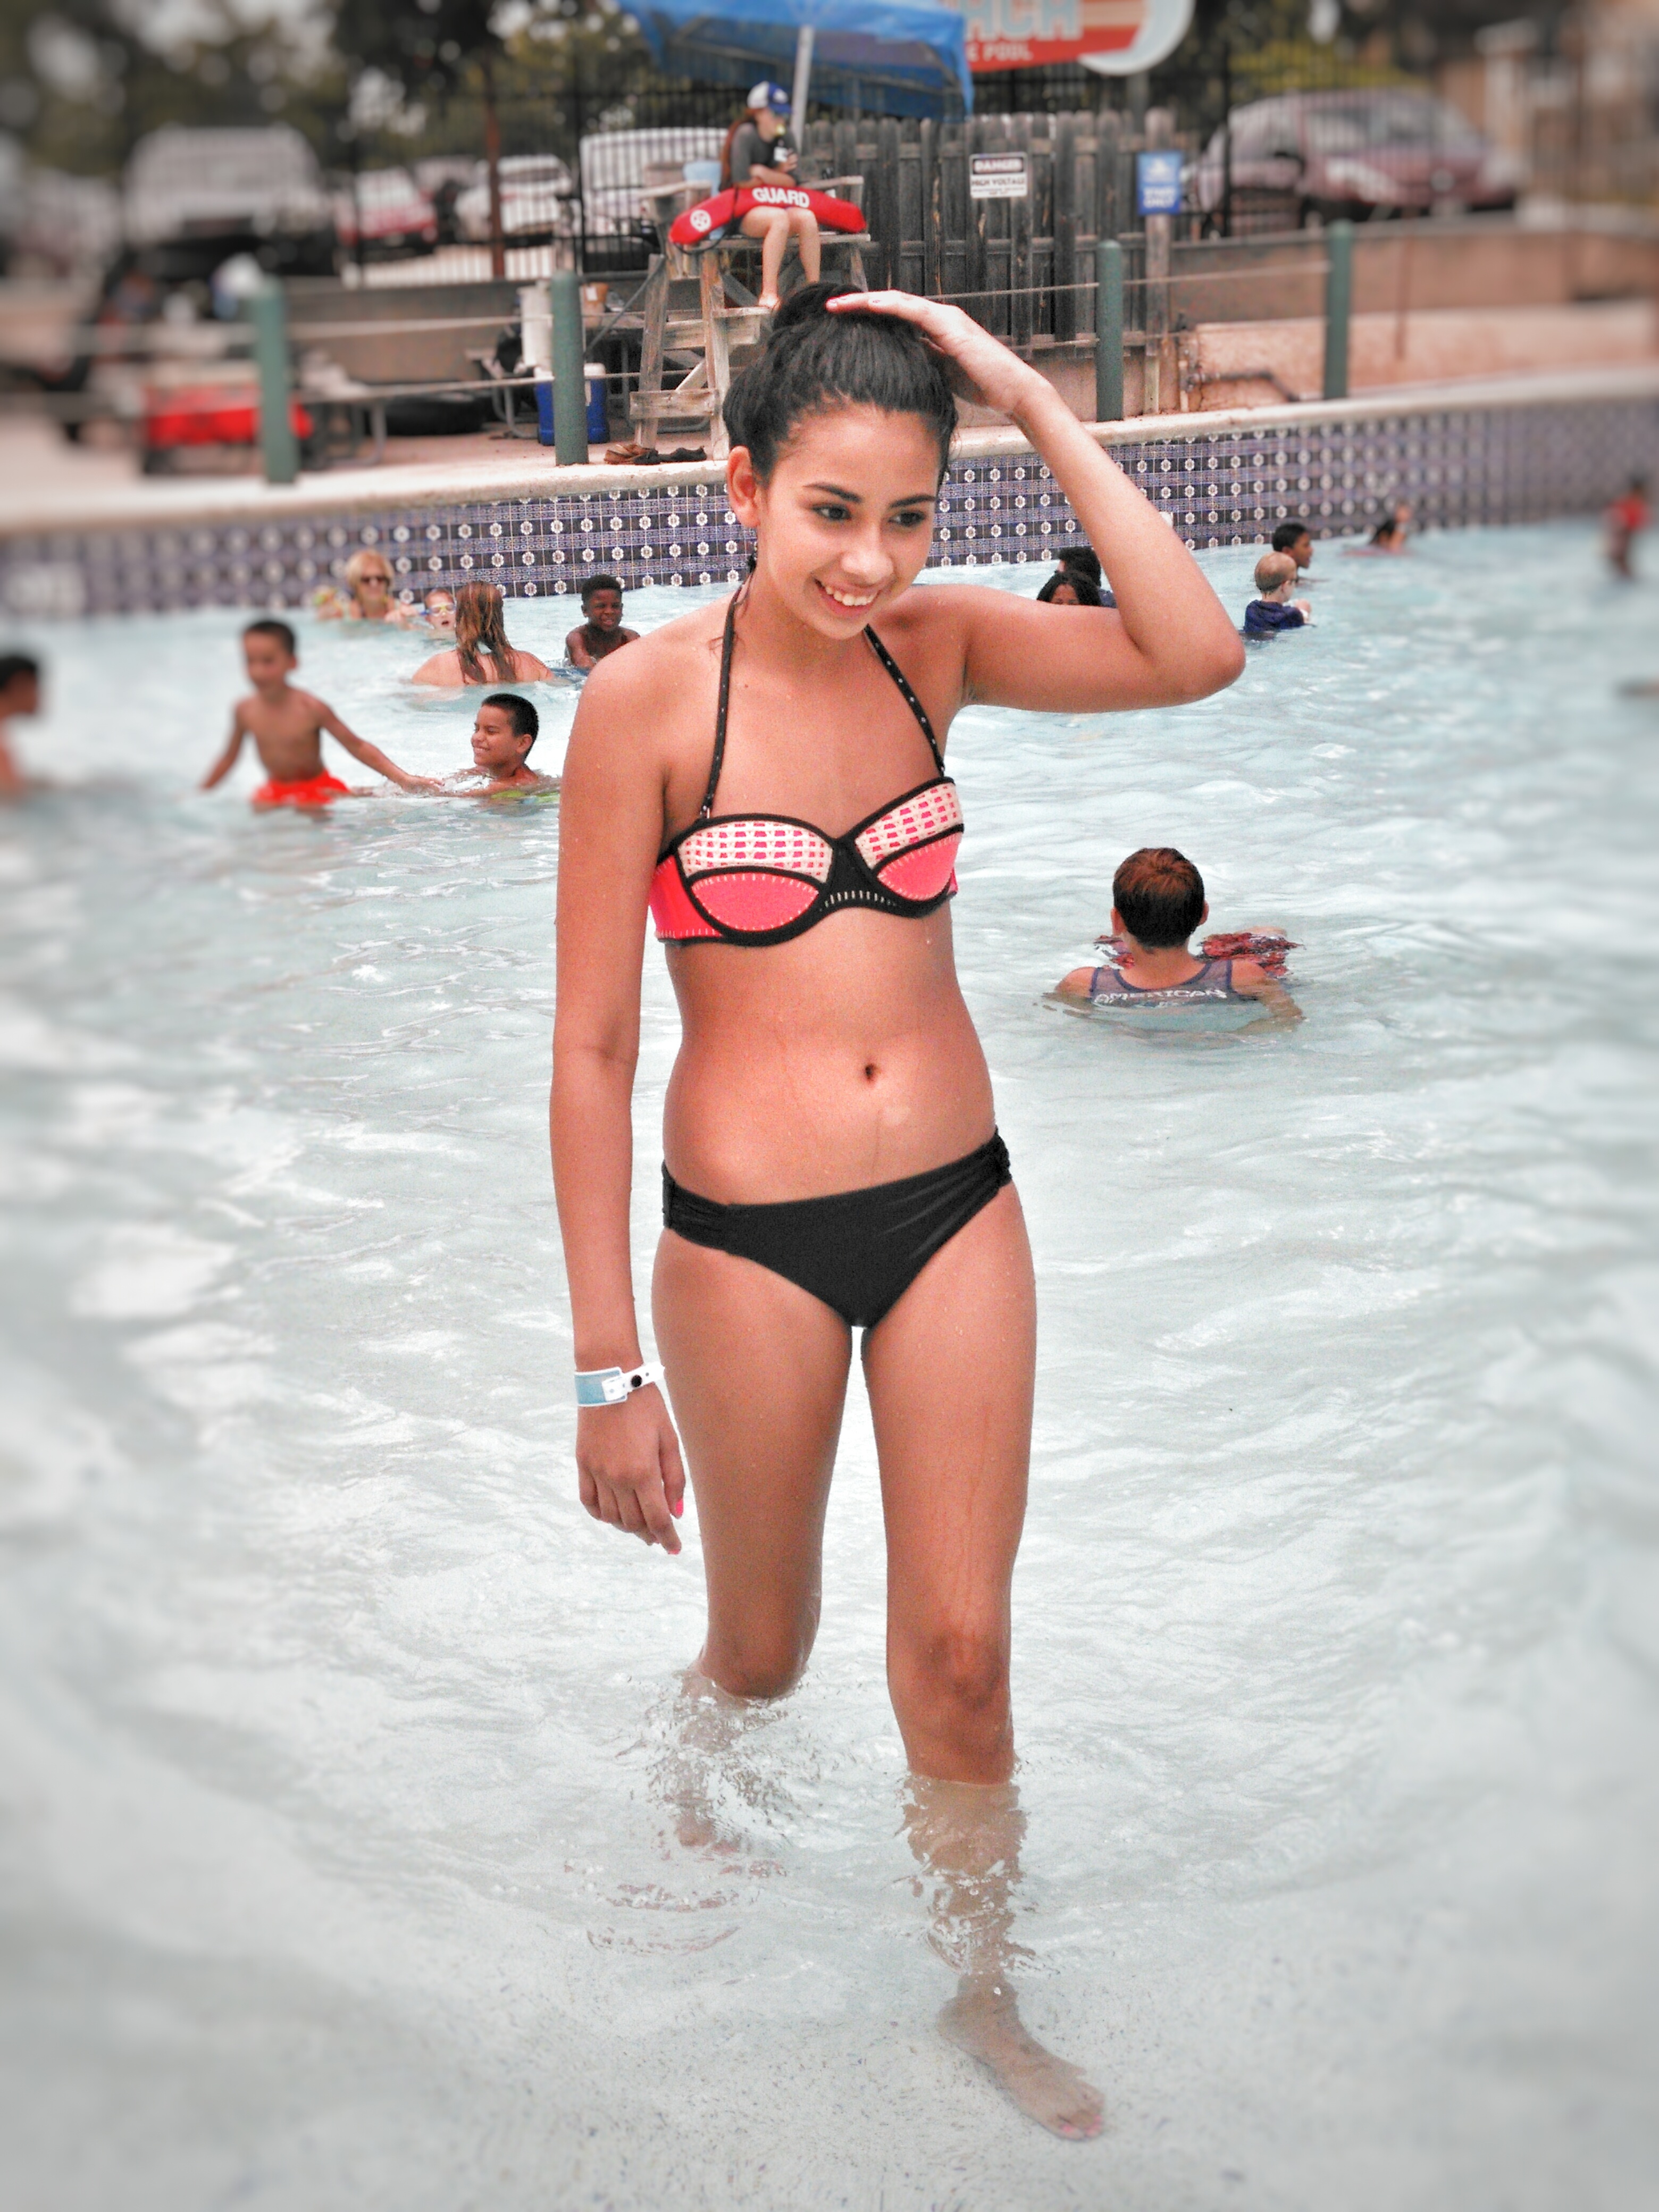
girl, summer, vacation, pool, leg, model, clothing, swimming, swimwear, fun, teenagers, beauty, image, water park, photo shoot, teen girl